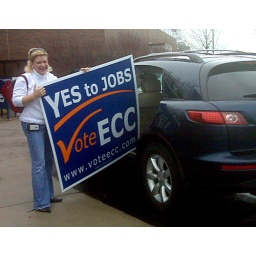
sign in car